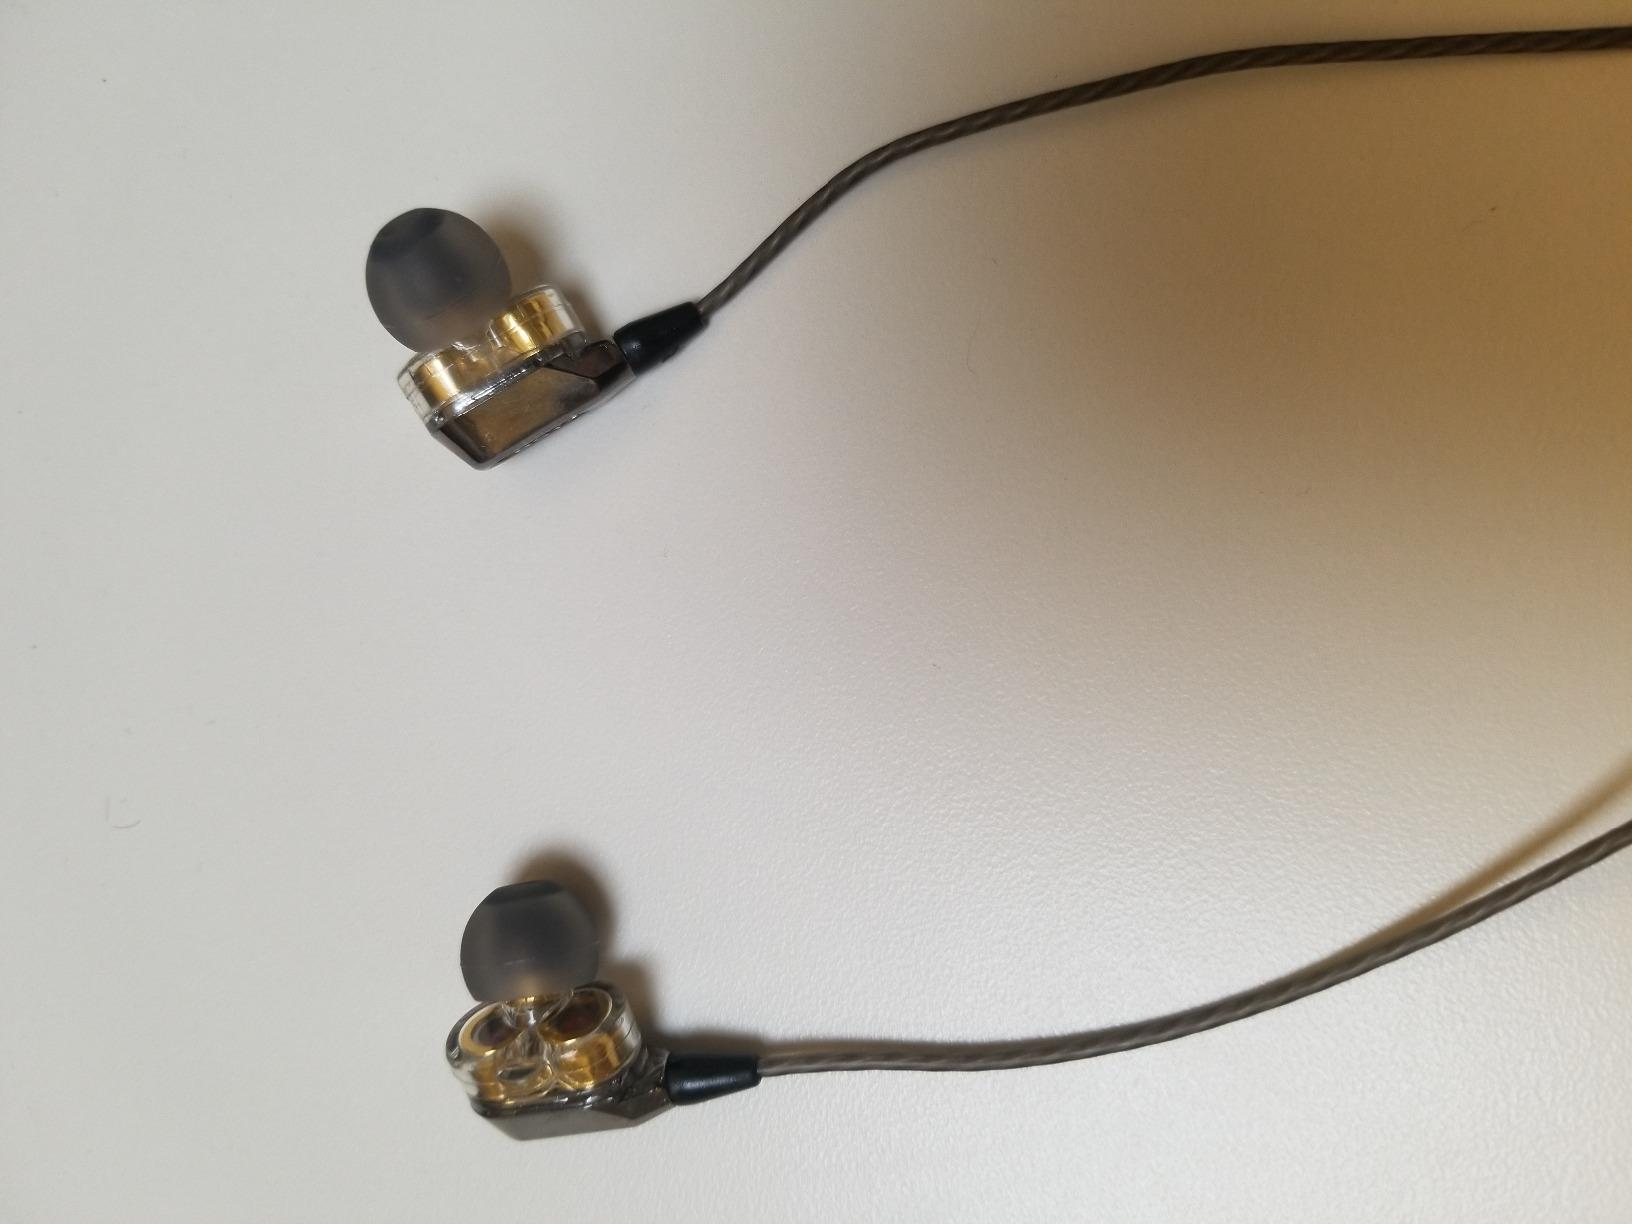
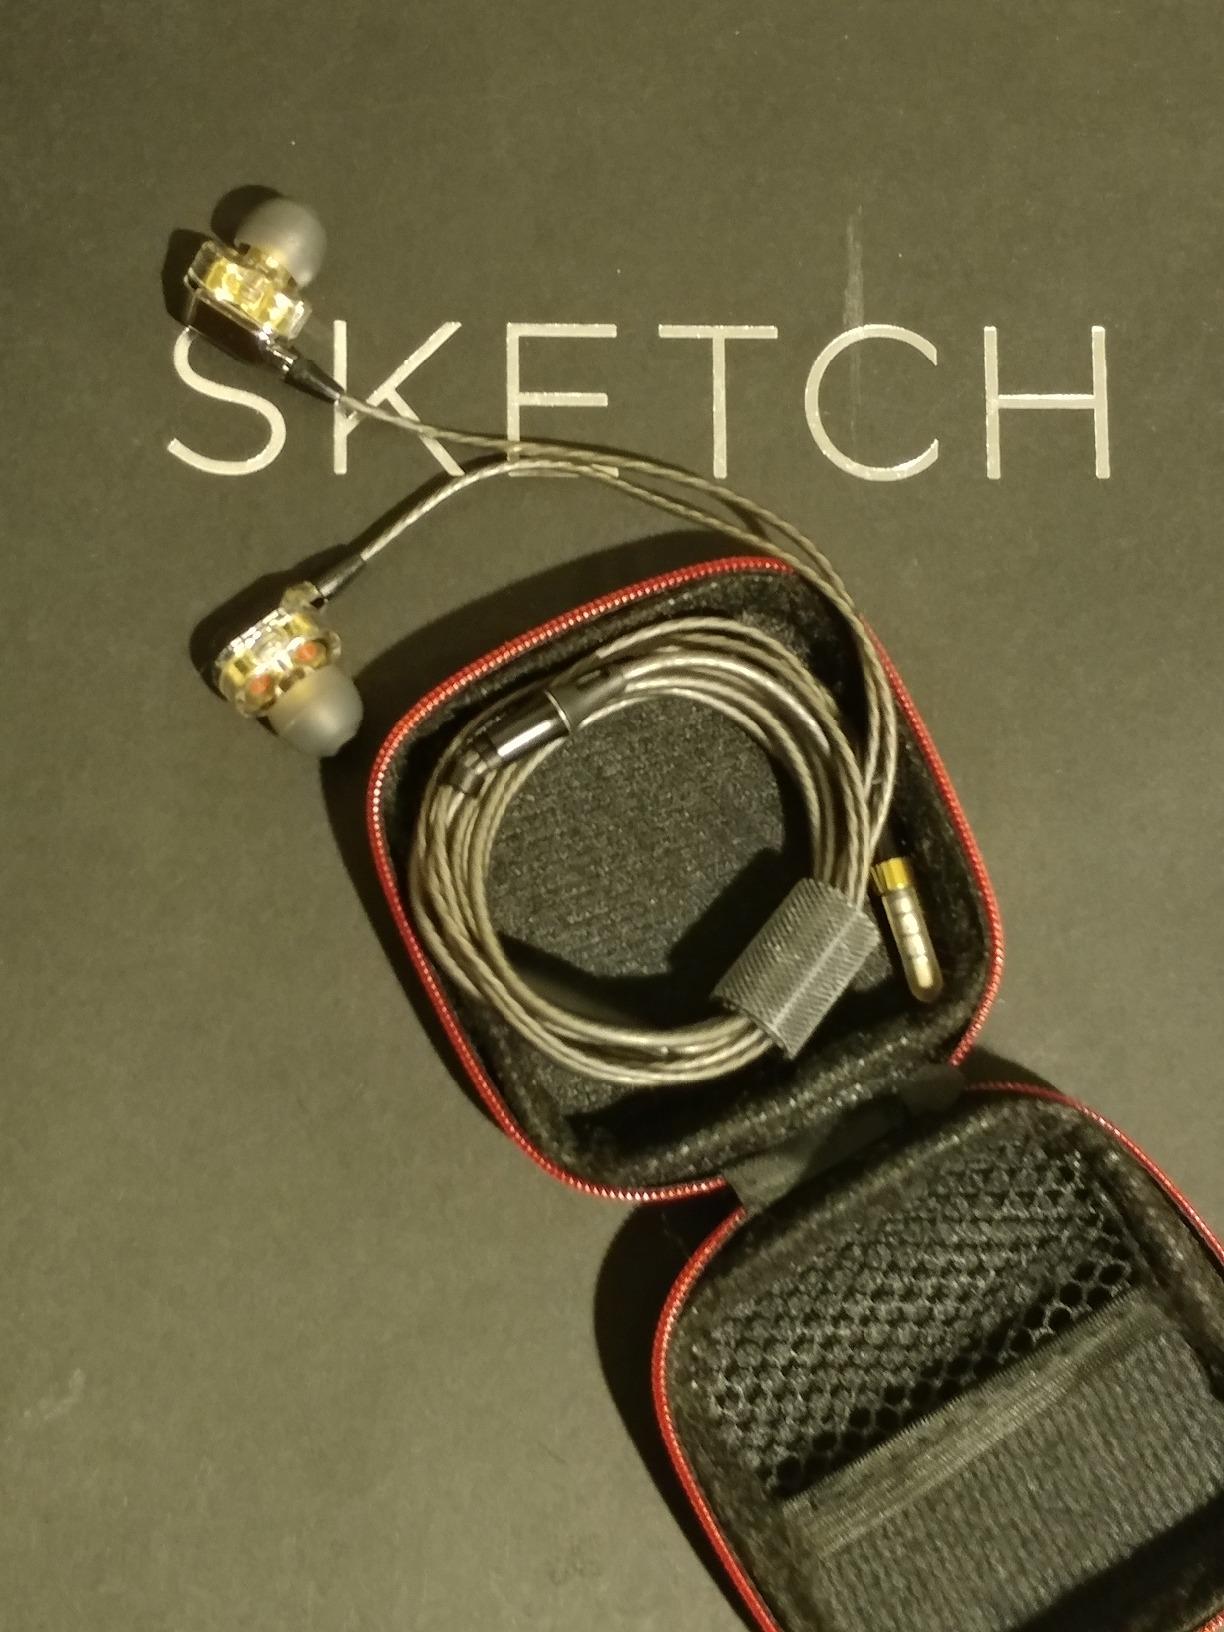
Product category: headphones
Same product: yes